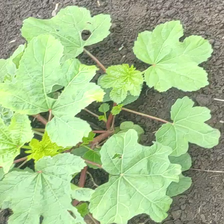
Weed species: Little_Mallow(Malva parviflora)